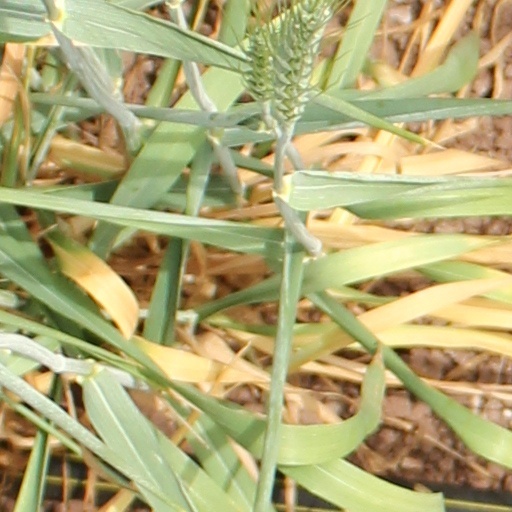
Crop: wheat